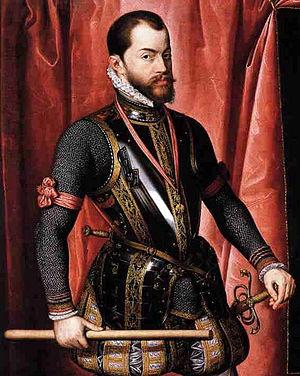
La paix du Cateau-Cambrésis désigne les traités de paix signés les 2 et 3 avril 1559. Ils mirent un terme à la onzième guerre d'Italie, entre la France d'un côté, l'Espagne et le Saint-Empire romain germanique de l'autre.